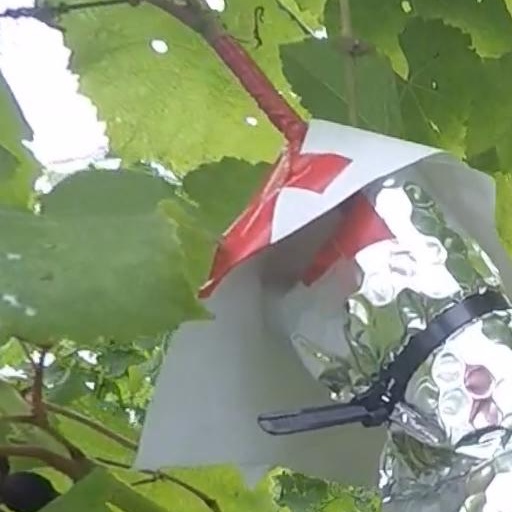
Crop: grape